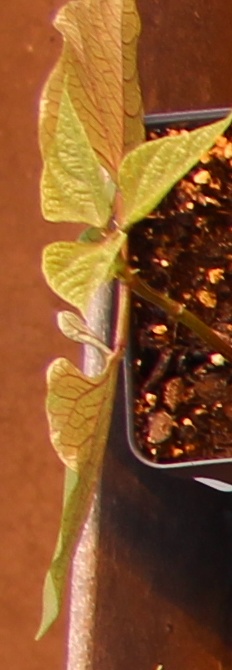
Label: Blackbean